Testicles as food

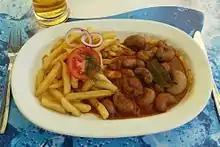
Rooster testicle stew in Hungary

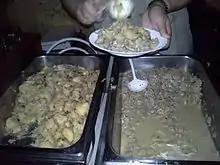
Bulls testicle stew (right) in Austria

The testicles of calves, lambs, roosters, turkeys, and other animals are eaten in many parts of the world, often under euphemistic culinary names. Testicles are a by-product of the castration of young animals raised for meat, so they were originally a late-spring seasonal specialty, though nowadays they are generally available year-round.